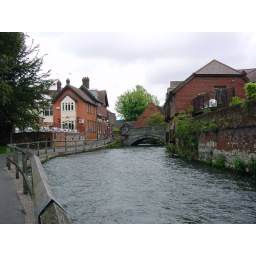
The river in Winchester coming up to the bridge on the high street